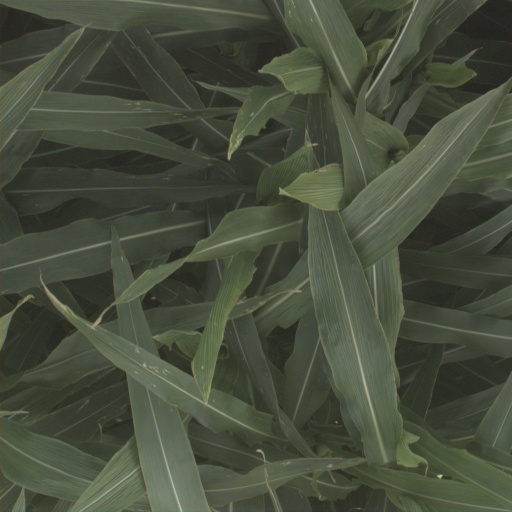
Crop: sorghum